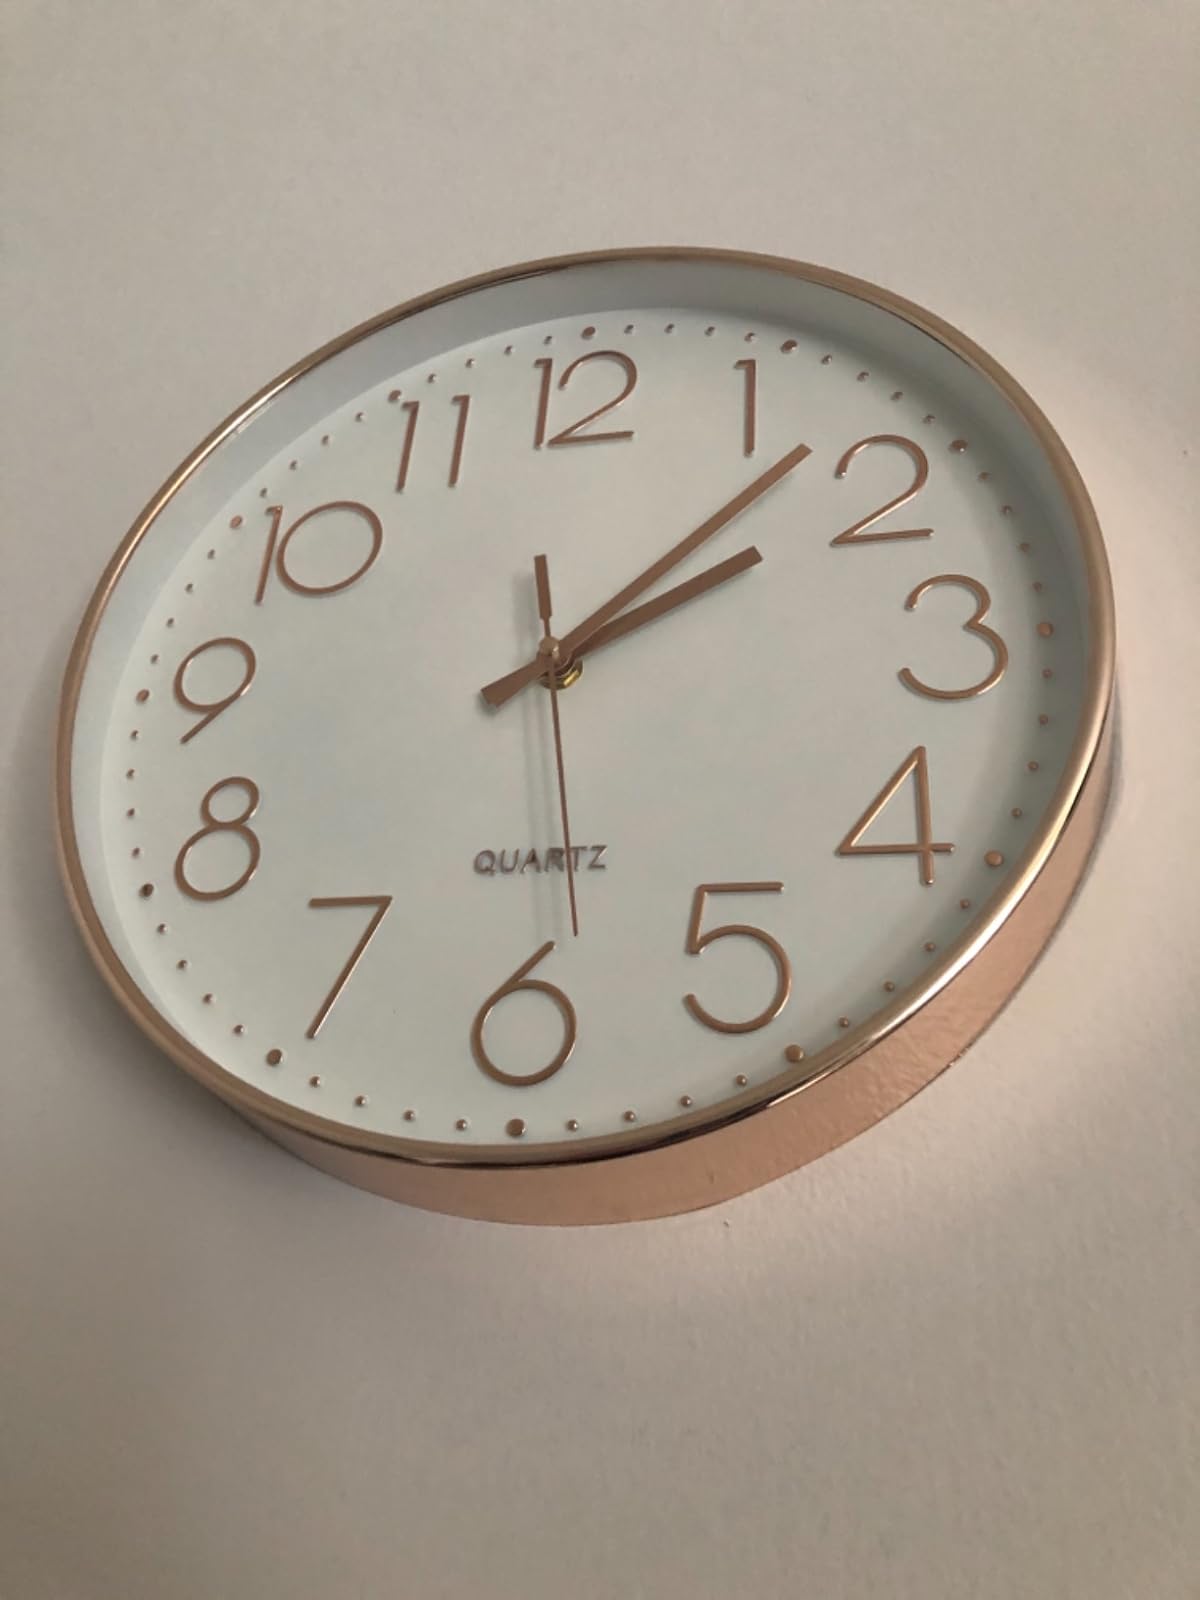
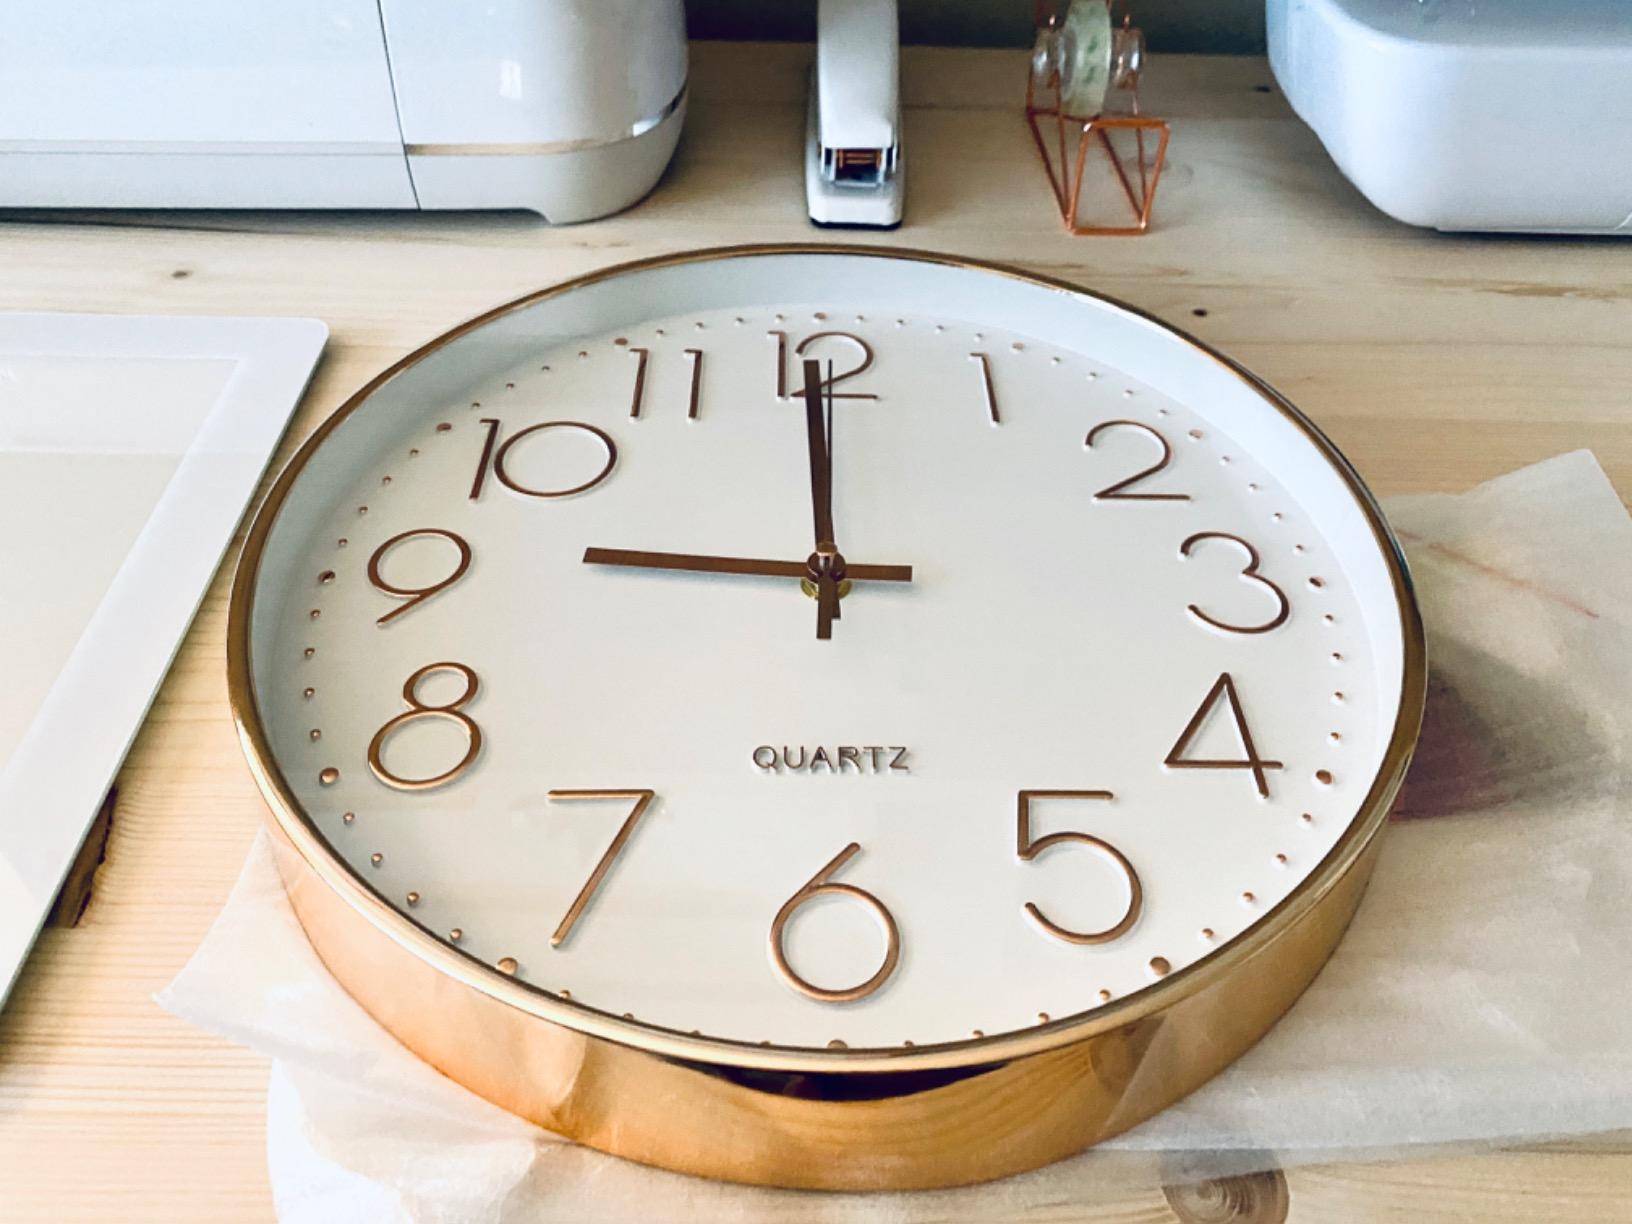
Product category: clock
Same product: yes